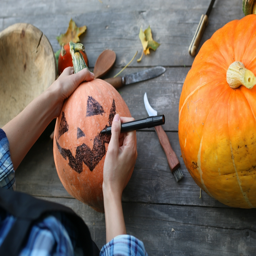
girl drawing on a pumpkin